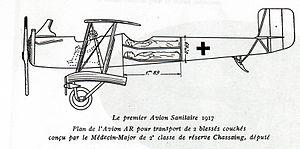
Aménagement en version sanitaire de l'avion Dorand AR
Le Dorand AR.1 est un biplan de reconnaissance français de la Première Guerre mondiale. Son autonomie en carburant était de 3 h.
L'aviation durant la Première Guerre mondiale va évoluer rapidement. Environ vingt ans après le premier vol de Clément Ader en 1890, il y avait encore beaucoup de choses à améliorer. Du fait de la faible puissance des moteurs de l'époque, la charge utile pouvant être emportée par un avion était extrêmement limitée. Les appareils étaient construits à base de bois avec des ailes en toile. Ce matériel rudimentaire et le manque d'expérience des ingénieurs aéronautiques firent que ce type d'appareil était structurellement fragile et il n'était pas rare qu'il se brise en vol, particulièrement lors de violentes manœuvres de combat.
L’aviation sanitaire représente une étape dans l’histoire de la médecine et plus particulièrement dans l'histoire de la médecine aéronautique.